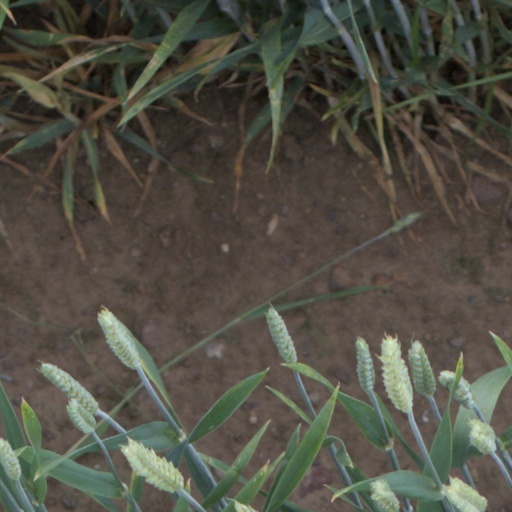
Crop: wheat